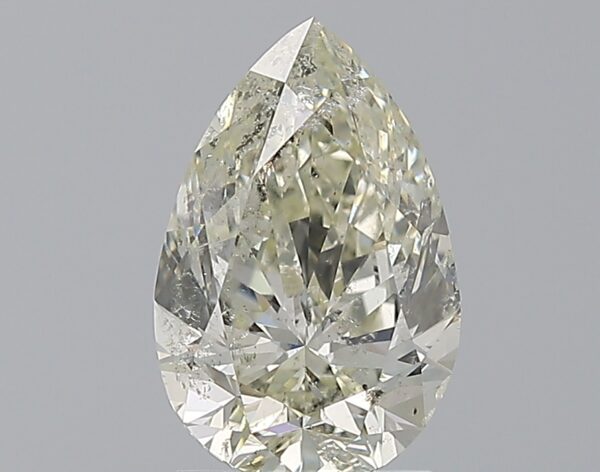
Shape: pear
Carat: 1.7
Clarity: SI2
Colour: K
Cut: EX
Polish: VG
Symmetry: VG
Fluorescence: VSL
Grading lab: IGI
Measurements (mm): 10.37 x 6.5 x 4.07